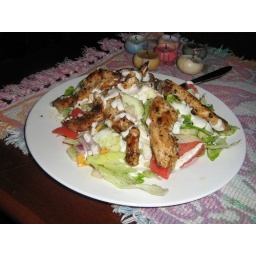
This one has roasted chicken breast strips done in cayan, assorted peppers and lemon juice. :)===